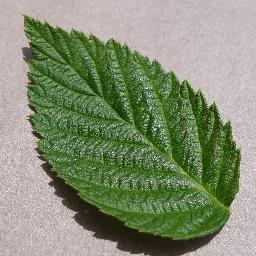
Label: Raspberry___healthy